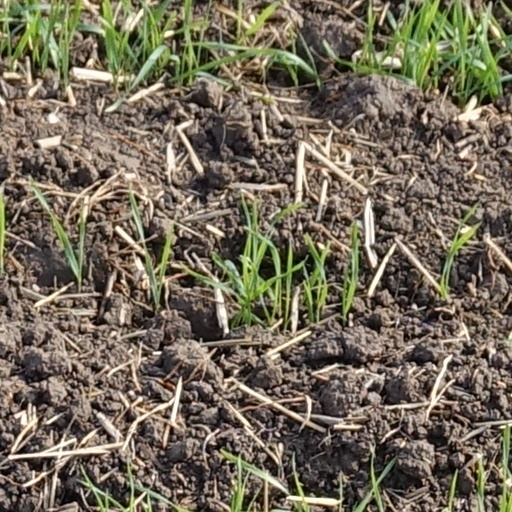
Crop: wheat